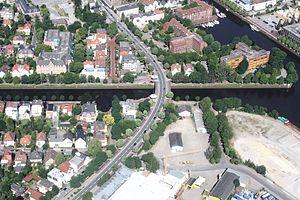
Amalienbrücke est un pont routier situé sur la Hunte, à Oldenbourg, en Allemagne. Construit en 1893 et baptisé en l'honneur de la reine Amélie de Grèce, il a été plusieurs fois détruit et reconstruit.